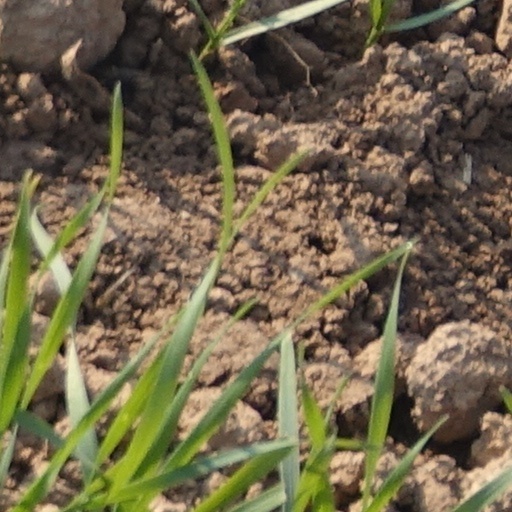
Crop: wheat